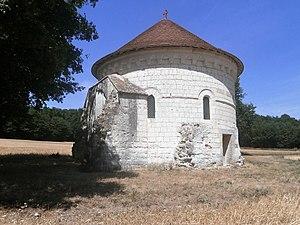
Vue sud-ouest de la chapelle.
La Corroirie est un fief féodal fortifié, dépendant de la chartreuse du Liget toute proche, sur la commune de Chemillé-sur-Indrois, dans le département français d'Indre-et-Loire en région Centre-Val de Loire.
La chartreuse du Liget est un ancien monastère de chartreux, sis à Chemillé-sur-Indrois, dans le département français d'Indre-et-Loire en région Centre-Val de Loire.
La chapelle Saint-Jean du Liget, ou chapelle Saint-Jean-du-Liget ou chapelle du Liget, est une ancienne chapelle située sur la commune de Sennevières, dans le département d'Indre-et-Loire, en France.
Sennevières est une commune française du département d'Indre-et-Loire, dans la région Centre-Val de Loire.